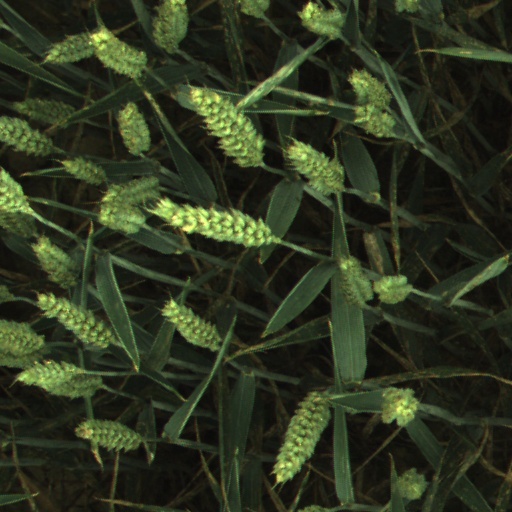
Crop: wheat